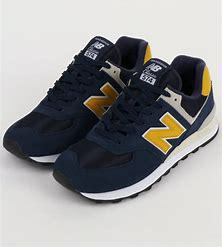
Brand: New
Model: Balance 574